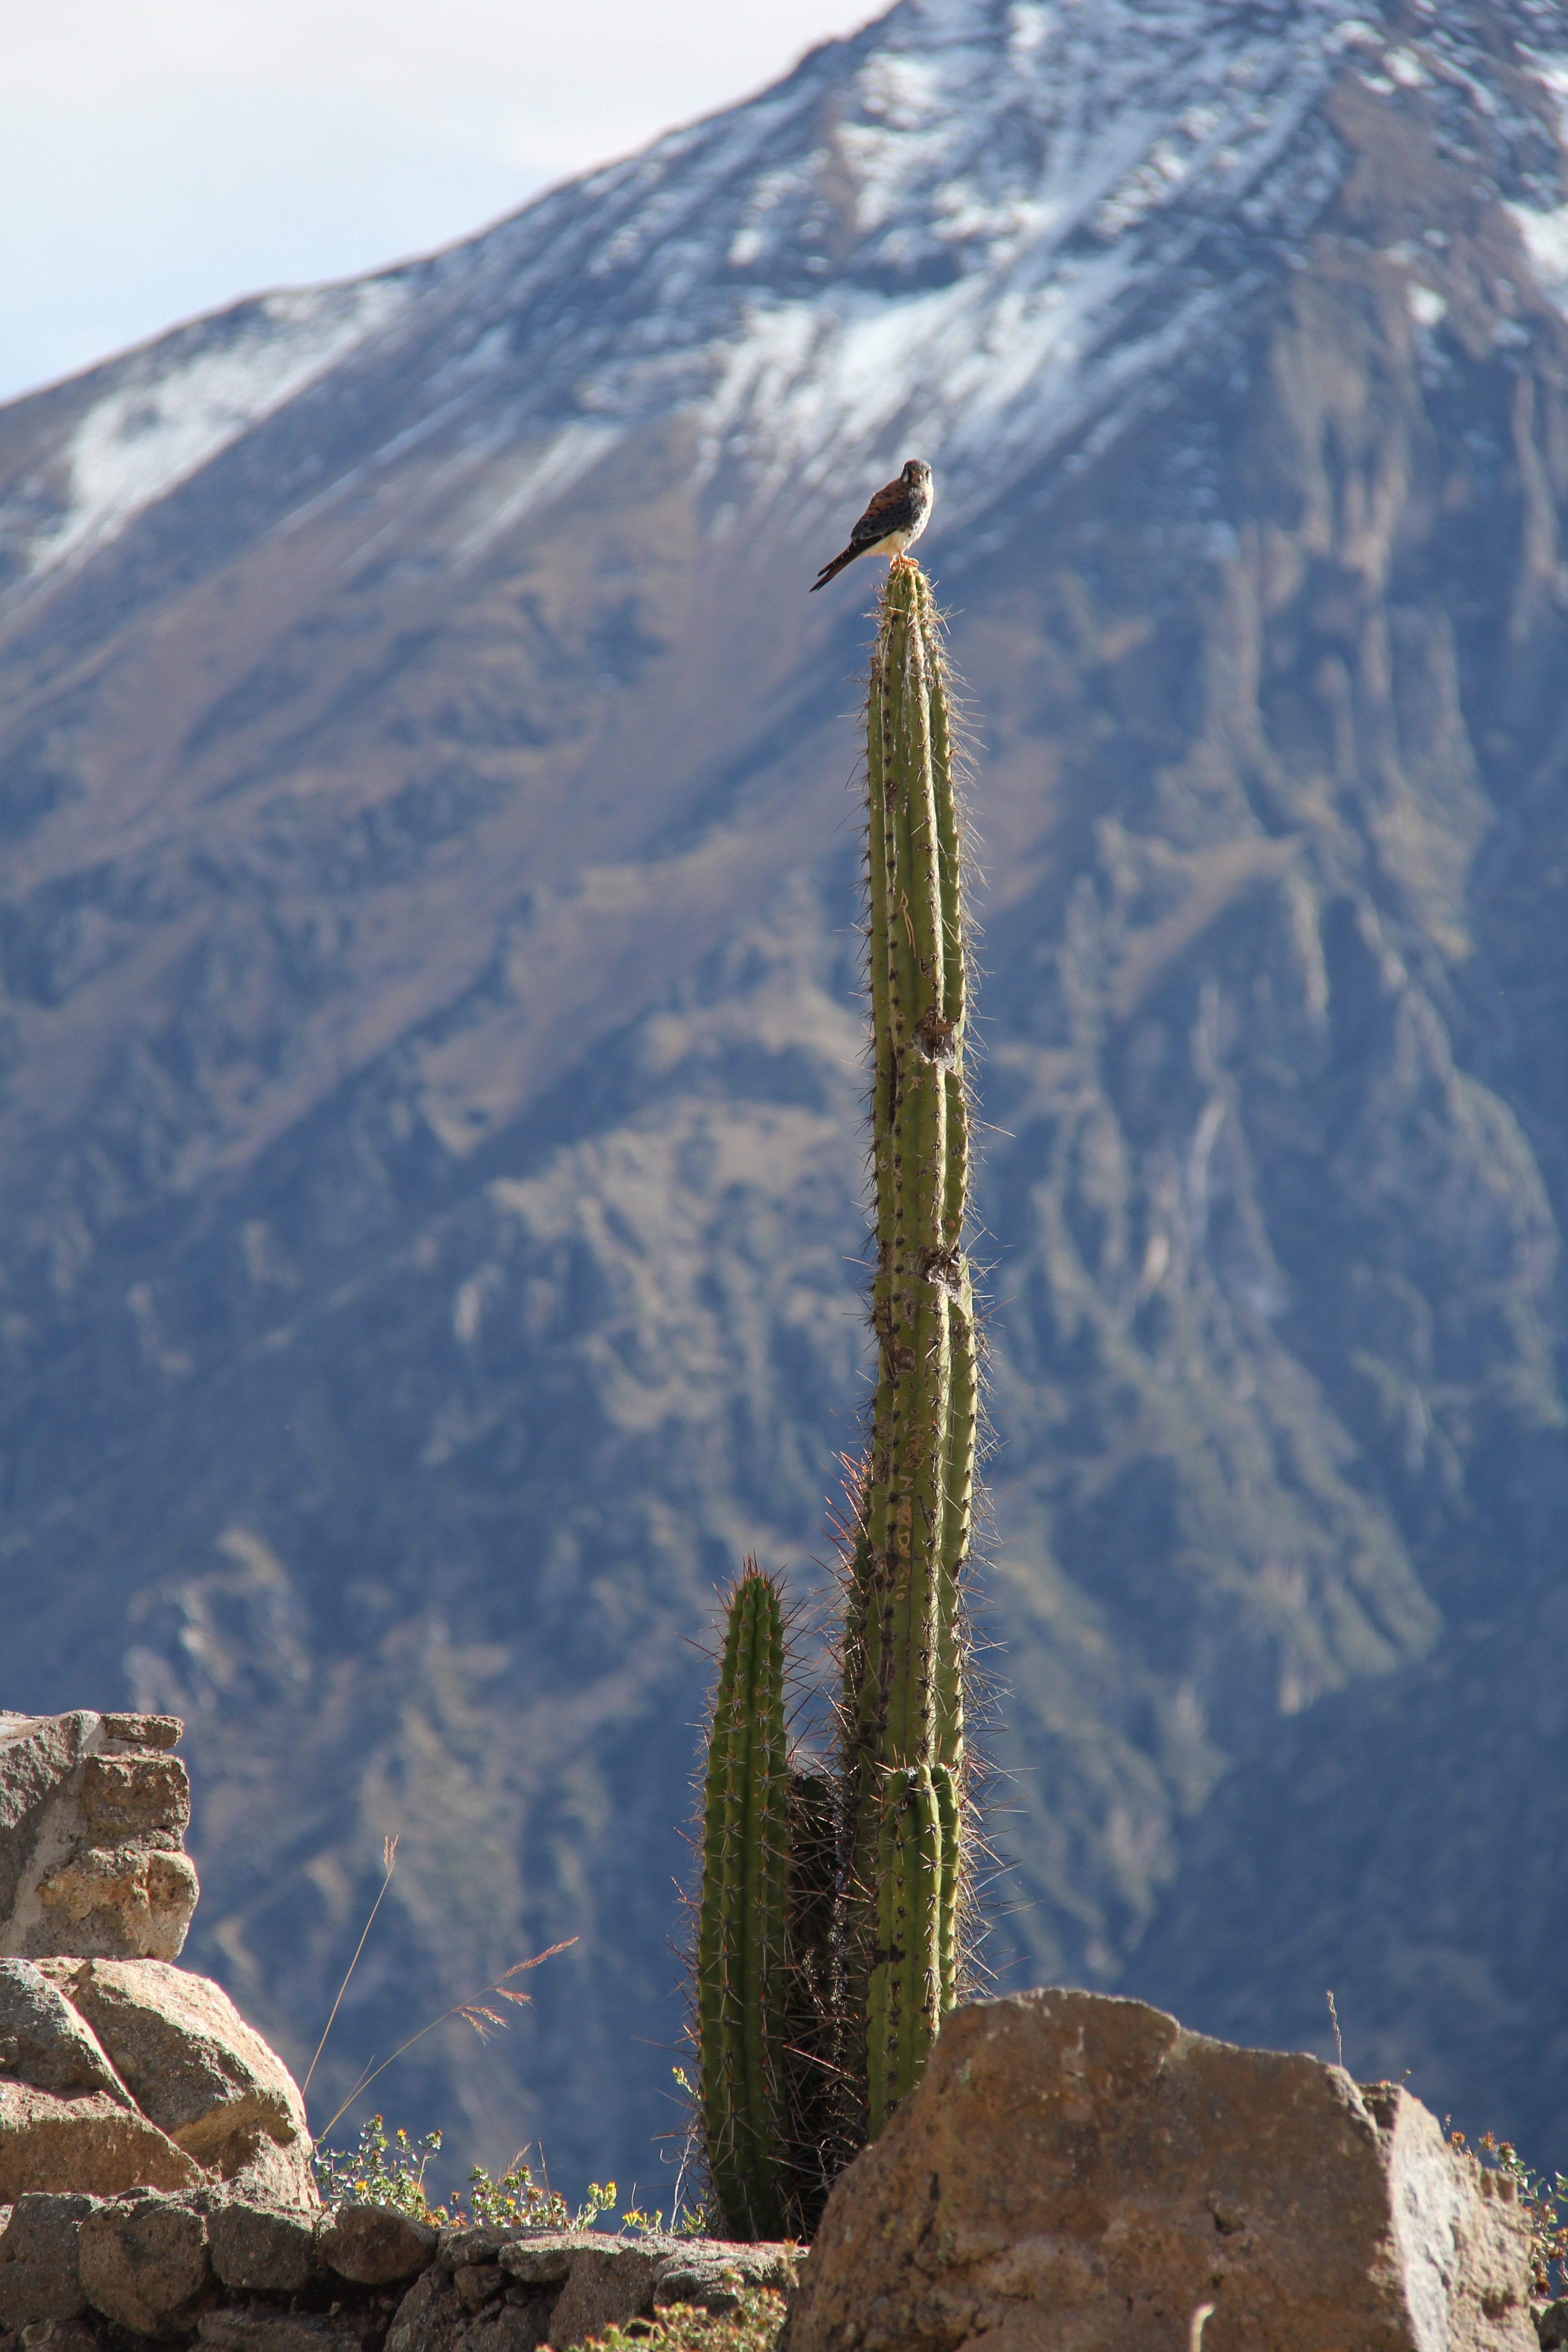
landscape, nature, rock, wilderness, mountain, snow, cactus, plant, leaf, flower, lake, valley, mountain range, canyon, terrain, flora, ridge, summit, peru, geology, landform, flowering plant, mountainous landforms, land plant